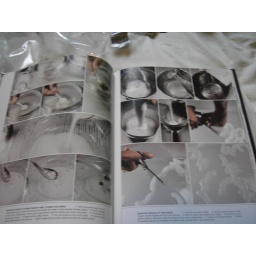
Step by step instructions on how to make:spherical marbles of orange blossom water, lychees, and coffeespherical balloons of rose water